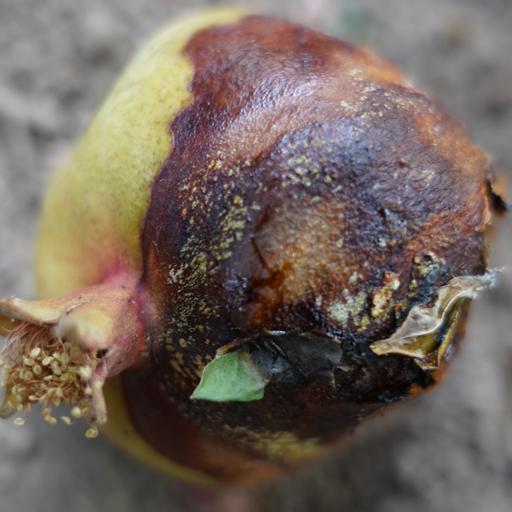
Label: Ectomyelois ceratoniae